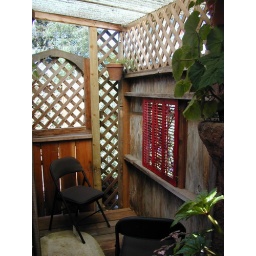
New window in the fence and decking - detail.